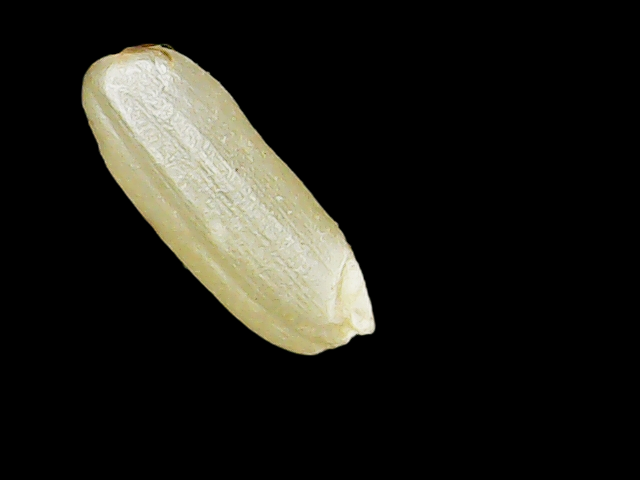
Rice variety: Binadhan17